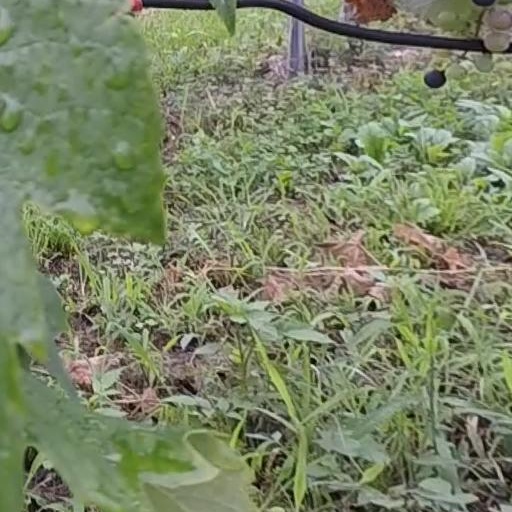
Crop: grape